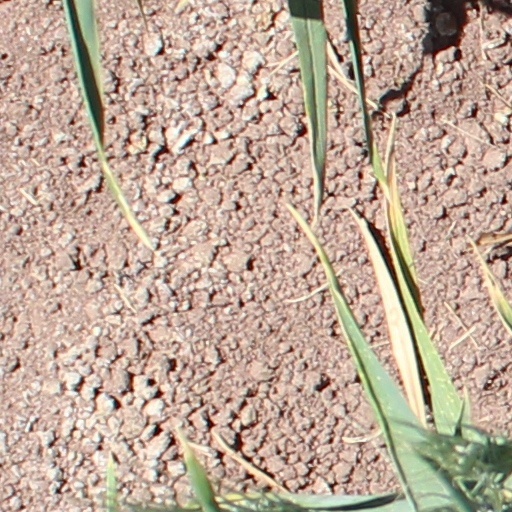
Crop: wheat